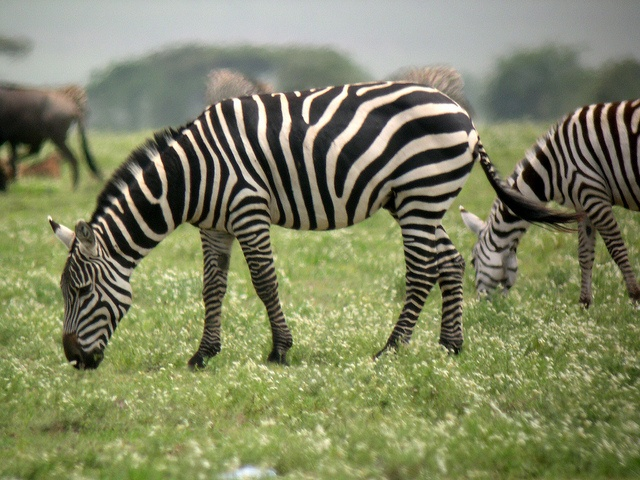
A couple of zebra grazing on a lush green field.
Several zebras are grazing on a grassy field.
zebras and another animal grazing in a field
Zebras grazing all together feeding on green grass.
a close up of a zebra eating grass in a field